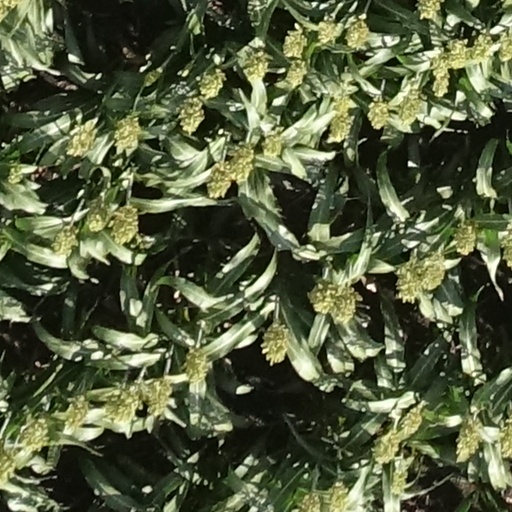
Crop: sorghum